Mustafa Abdellaoue

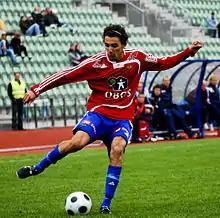
Mos in action for Skeid

Abdellaoue was born in Oslo, Norway. He made his debut for Skeid in 2007, and played a total of six games during the relegation campaign from the First Division, the second tier in Norwegian football. He was loaned out to Lillestrøm and played games for their reserve team in Norwegian Second Division, scoring one goal, before returning to Skeid. In 2008, he scored 17 goals in 20 matches when Skeid won the Second Division Group 2, and gained direct promotion back to the First Division.